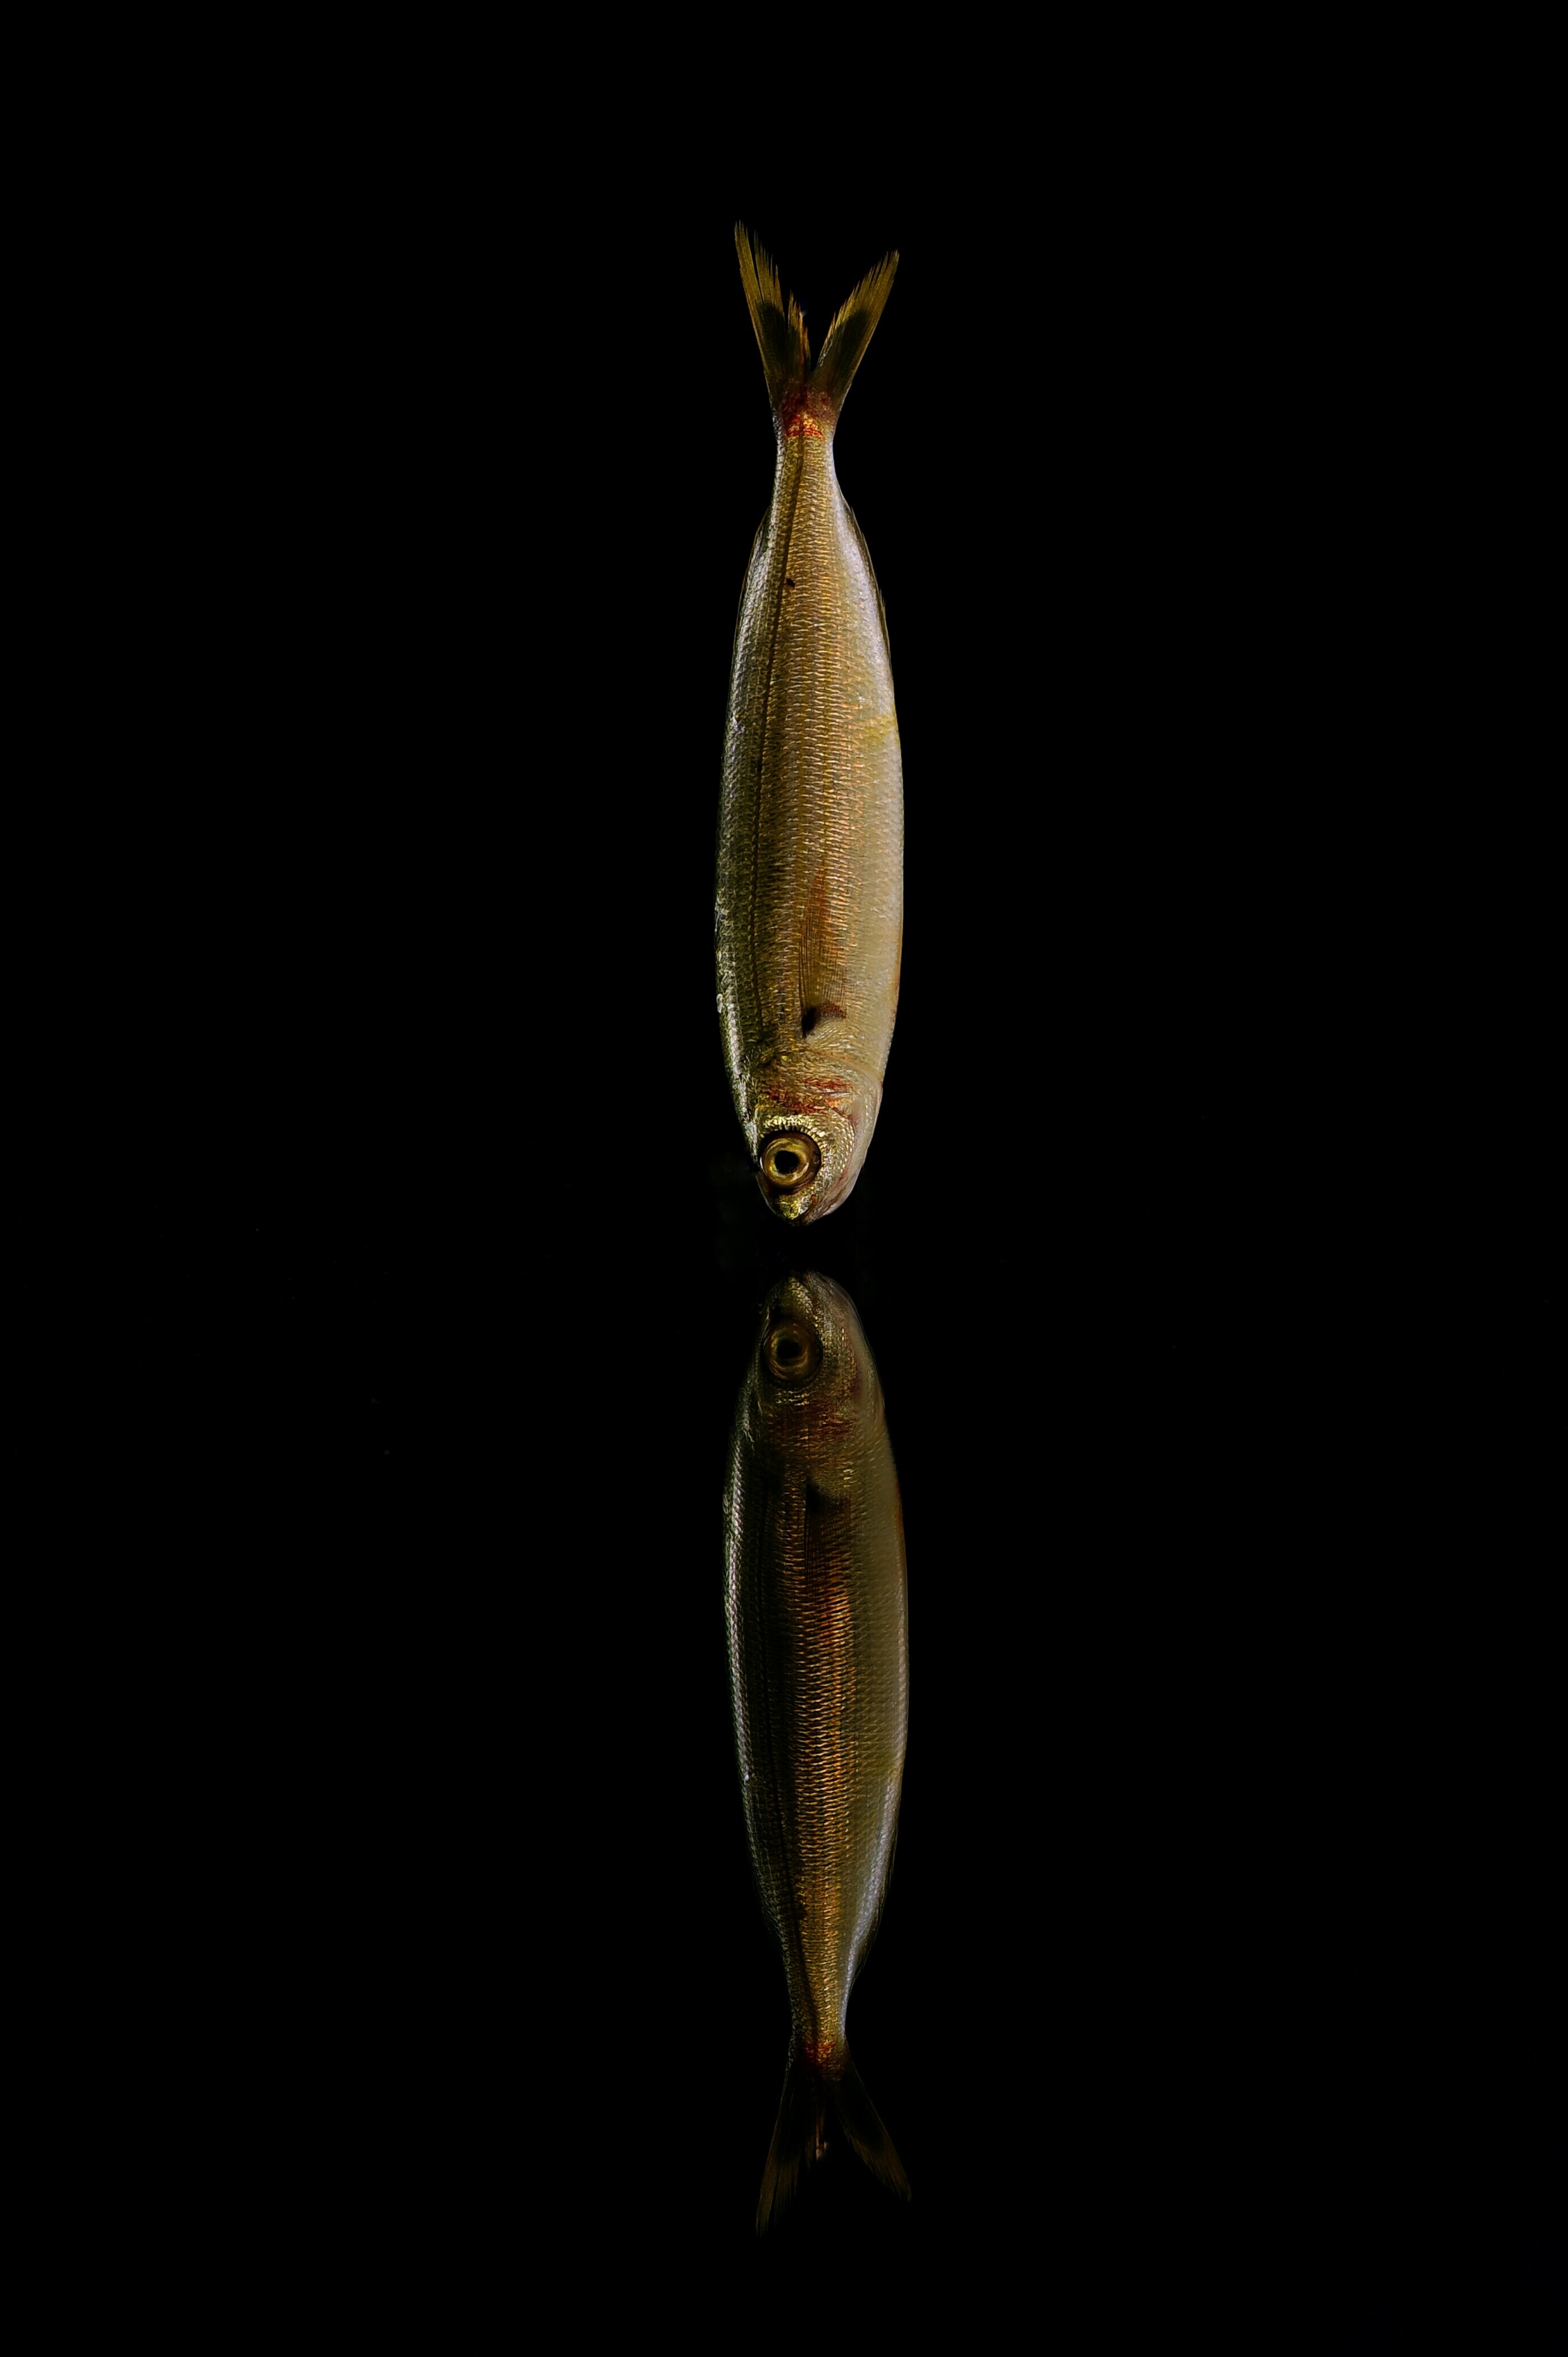
sea, food, produce, fishing, fish, sardine, trout, mullet, cod